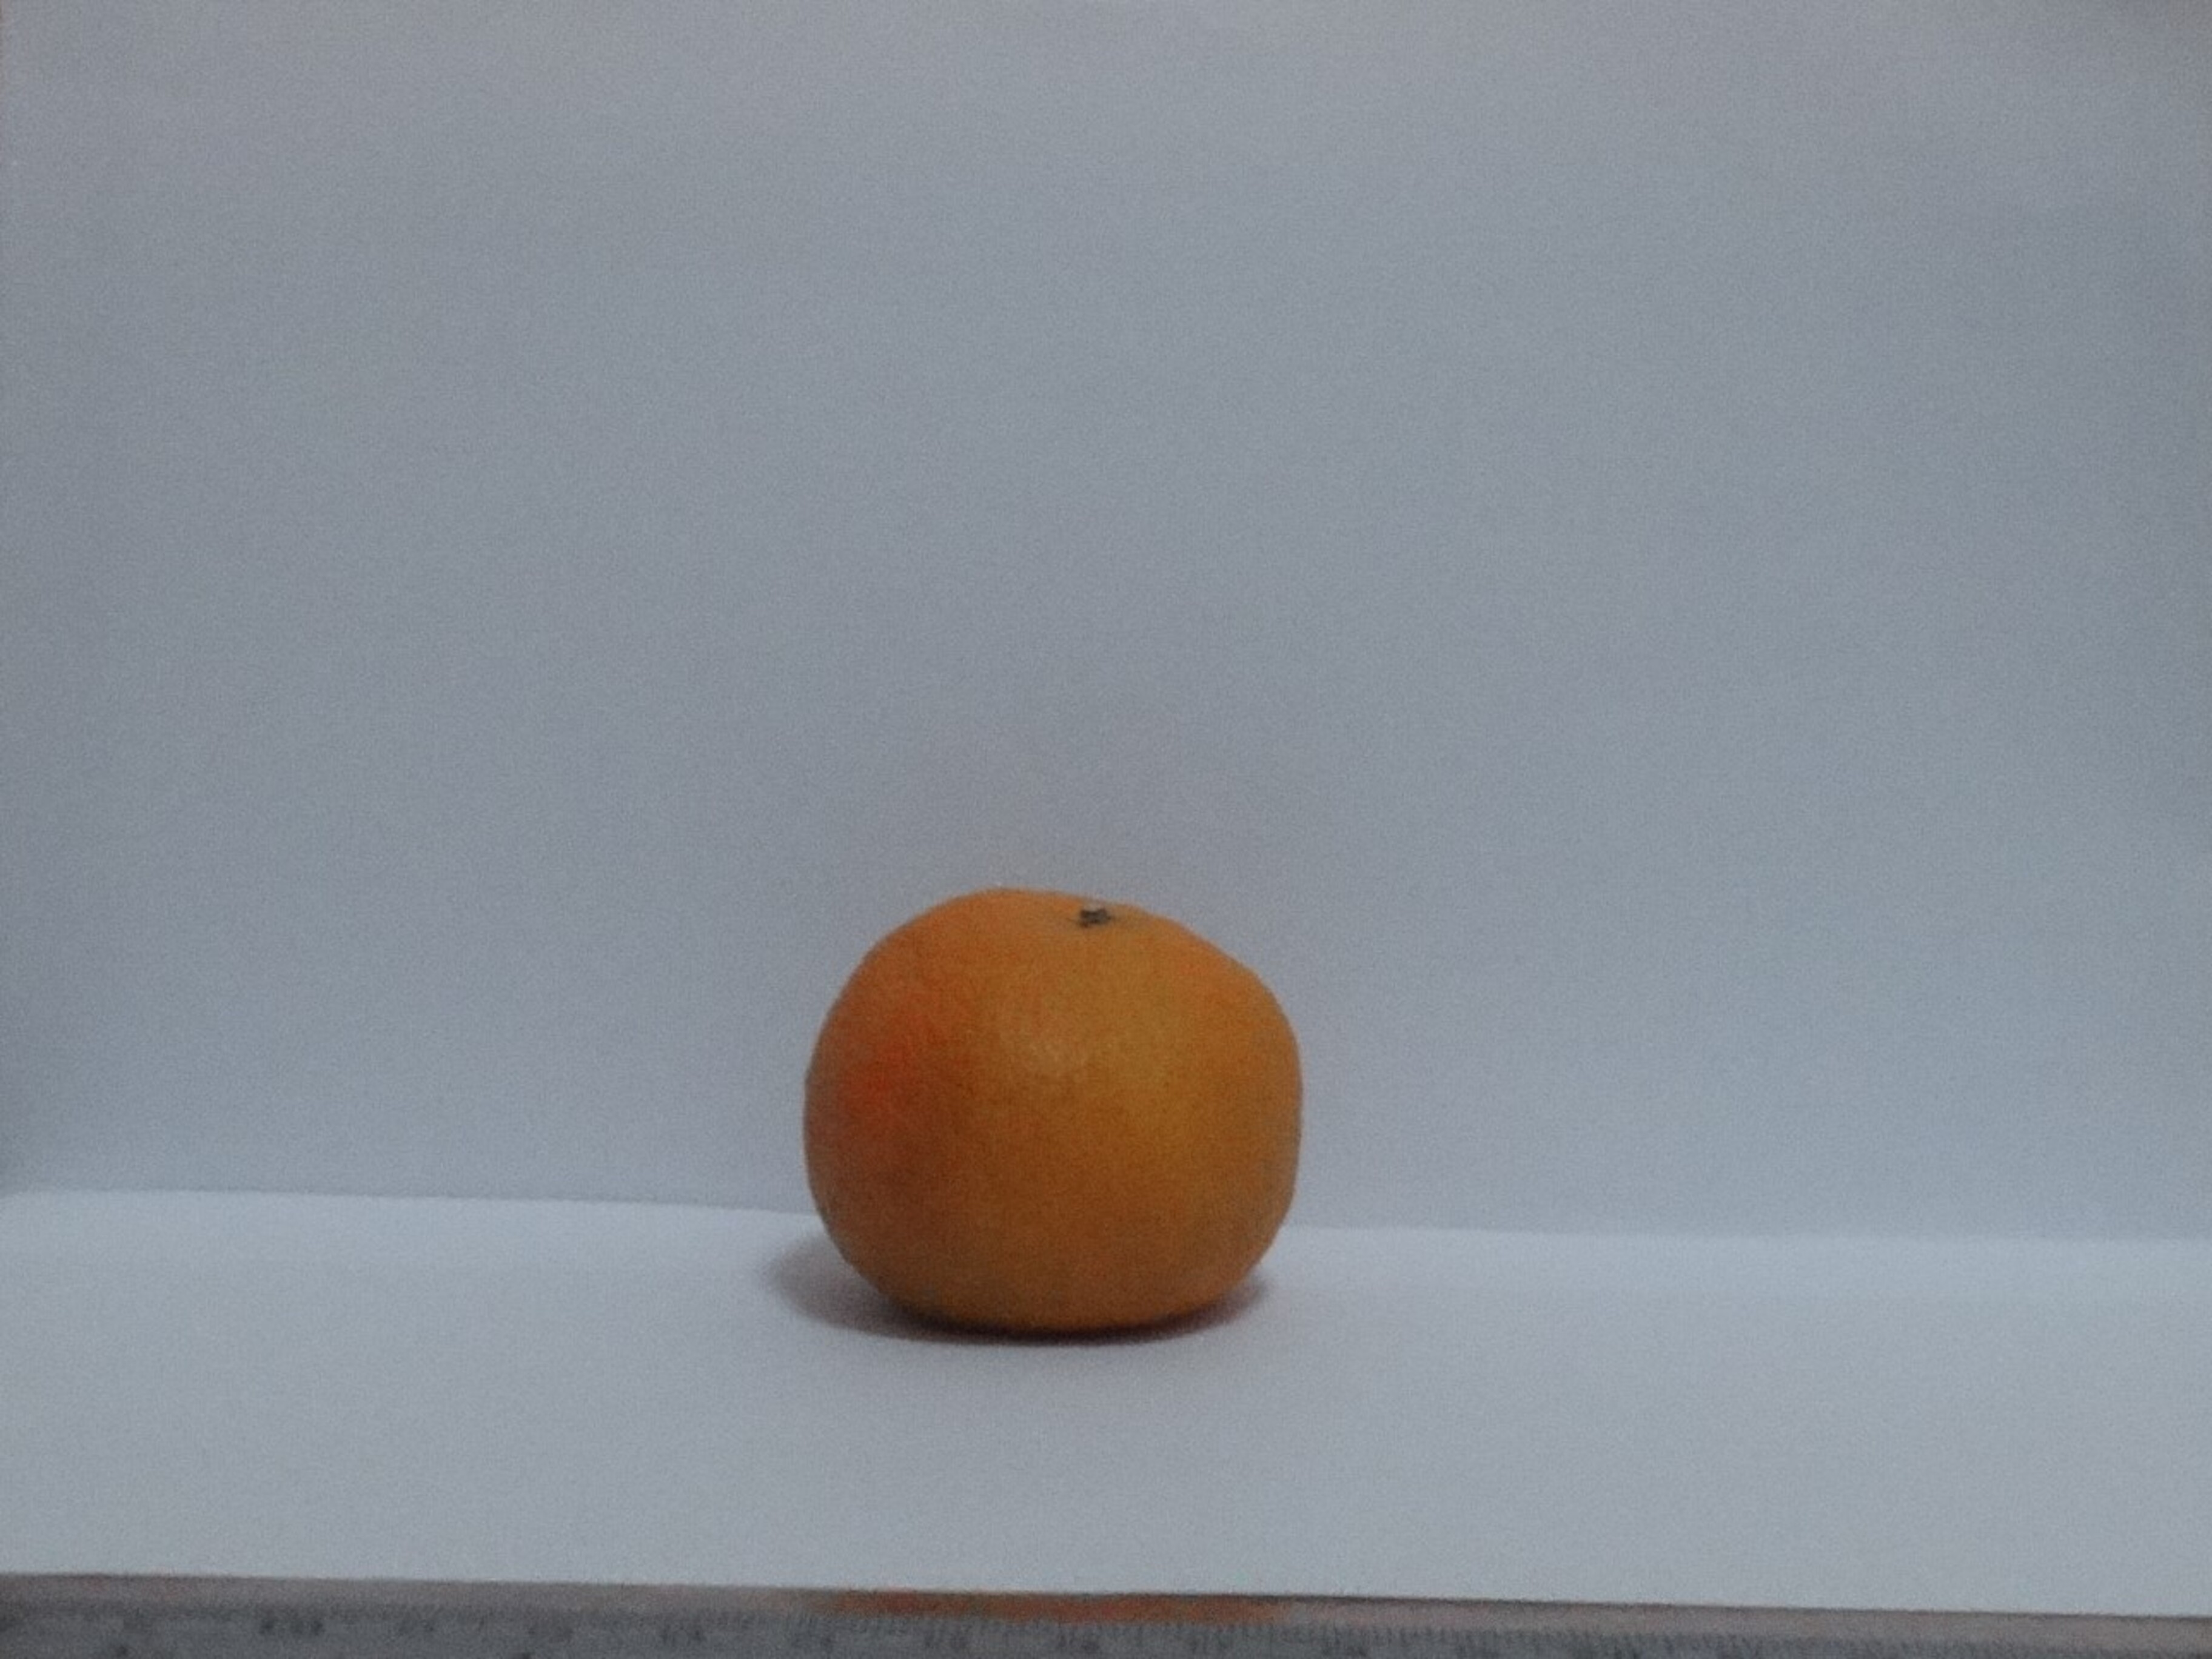
Citrus fruit variety: murcott